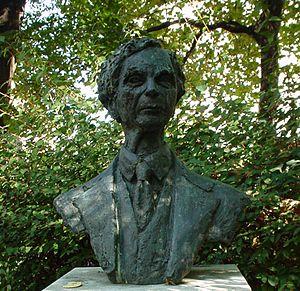
Bertrand Arthur William Russell, 3ᵉ comte Russell, né le 18 mai 1872 à Trellech, et mort le 2 février 1970 près de Penrhyndeudraeth, au pays de Galles, est un mathématicien, logicien, philosophe, épistémologue, homme politique et moraliste britannique.